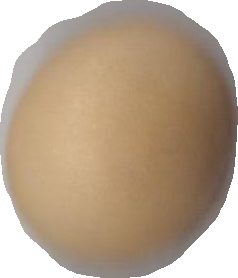
Variety: Dega